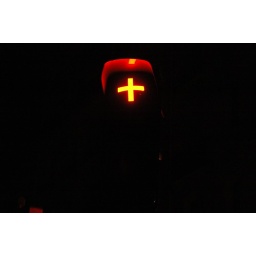
This is how a red trafficlight looks in Paris, when the road is a &amp;quot;dead-end&amp;quot;.